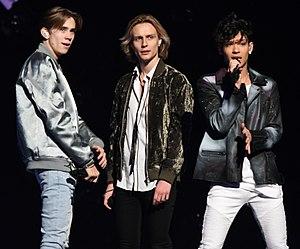
FO&O est un boysband suédois composé de Oscar Enestad, Omar Rudberg et Felix Sandman. Il a été créé en 2013 sous le nom de « The Fooo ». En 2014, le groupe change de nom pour adopter celui de « The Fooo Conspiracy ». En novembre 2016, Oscar Molander quitte le groupe, qui devient alors « FO&O ».